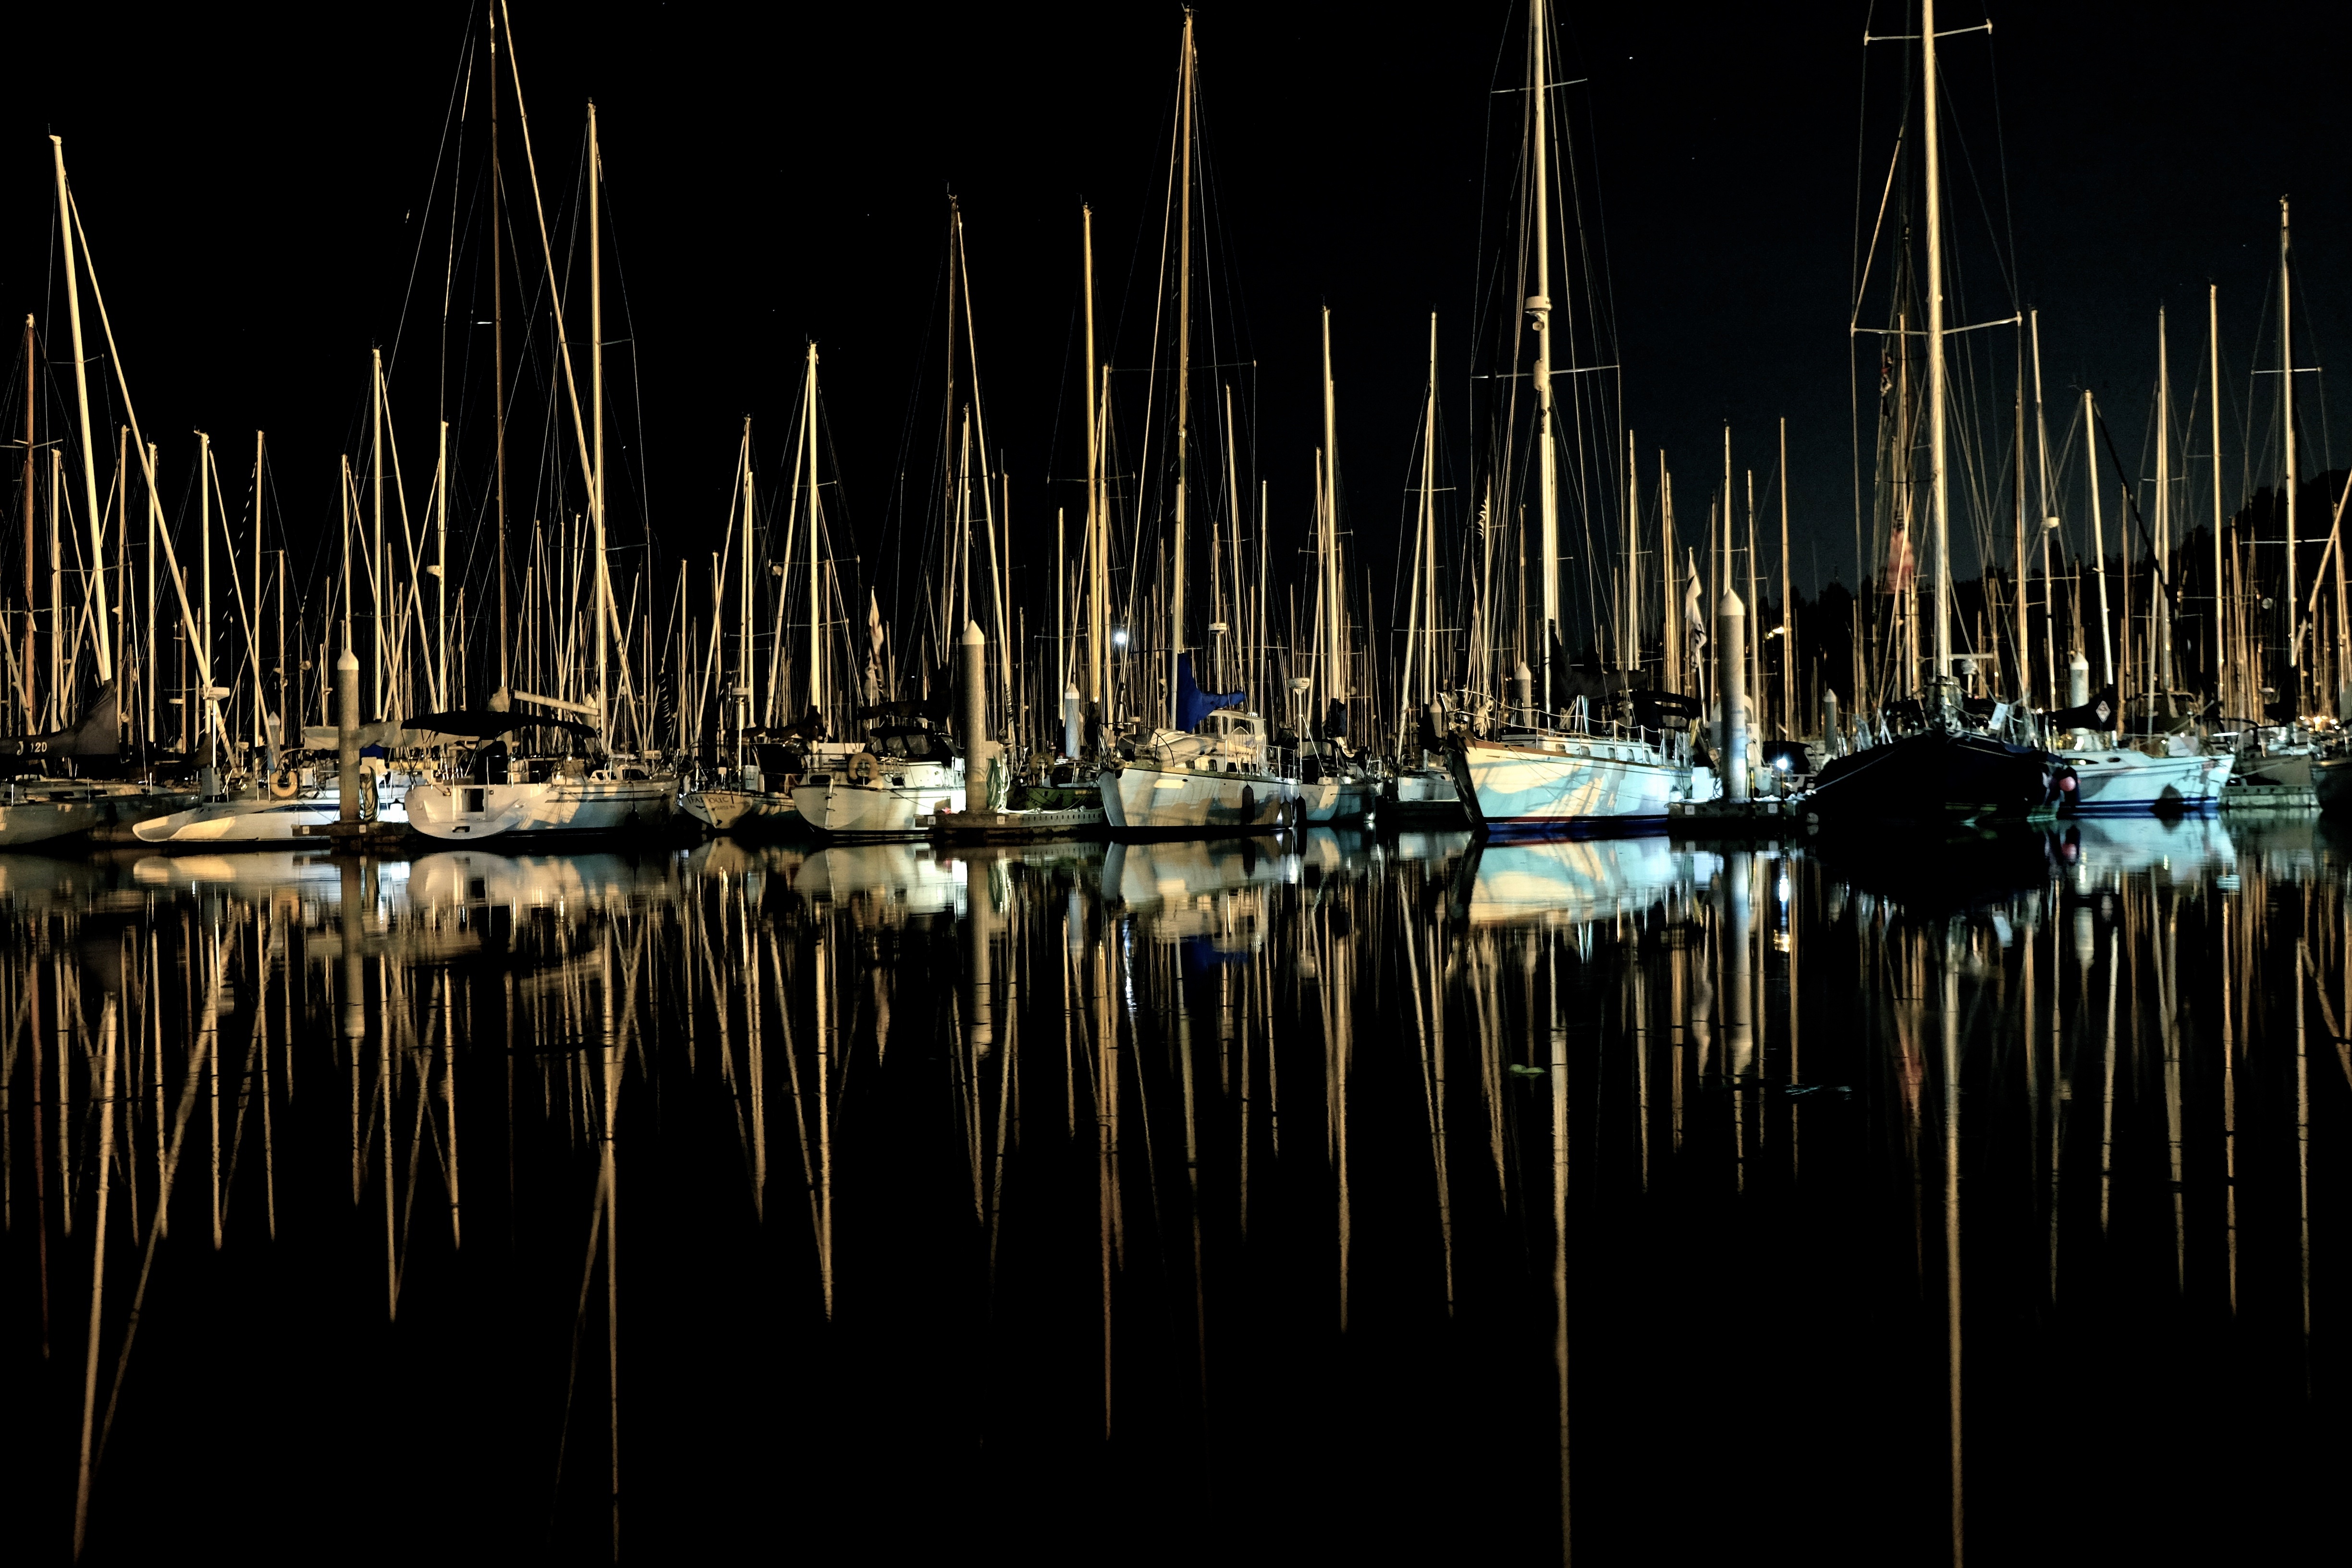
dock, boat, night, evening, reflection, vehicle, mast, darkness, marina